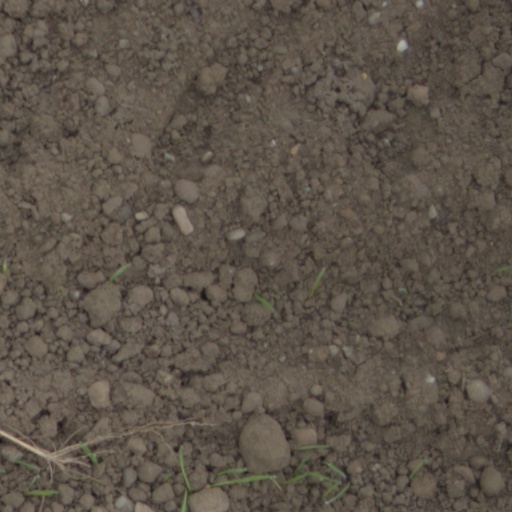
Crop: wheat